District Council of Elliston

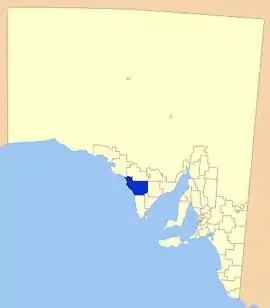
Location of the District Council of Elliston

The District Council of Elliston is a local government area covering around 6500 km on the Western Eyre Peninsula in South Australia. Established in 1888, the district has a diverse economy, with agriculture, commercial fishing and tourism making up the majority of the local economy.